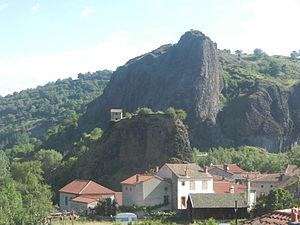
Gorges de l'Allier
Les gorges de l'Allier se présentent comme un canyon creusé par la rivière Allier. C'est un site naturel devenu touristique, surtout depuis la mise en place du train touristique qui longe les gorges entre les départements de la Haute-Loire et de la Lozère.